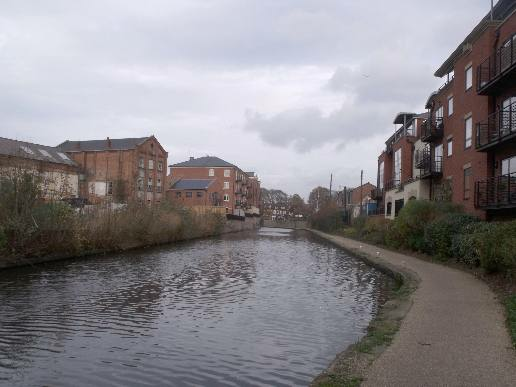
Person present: No